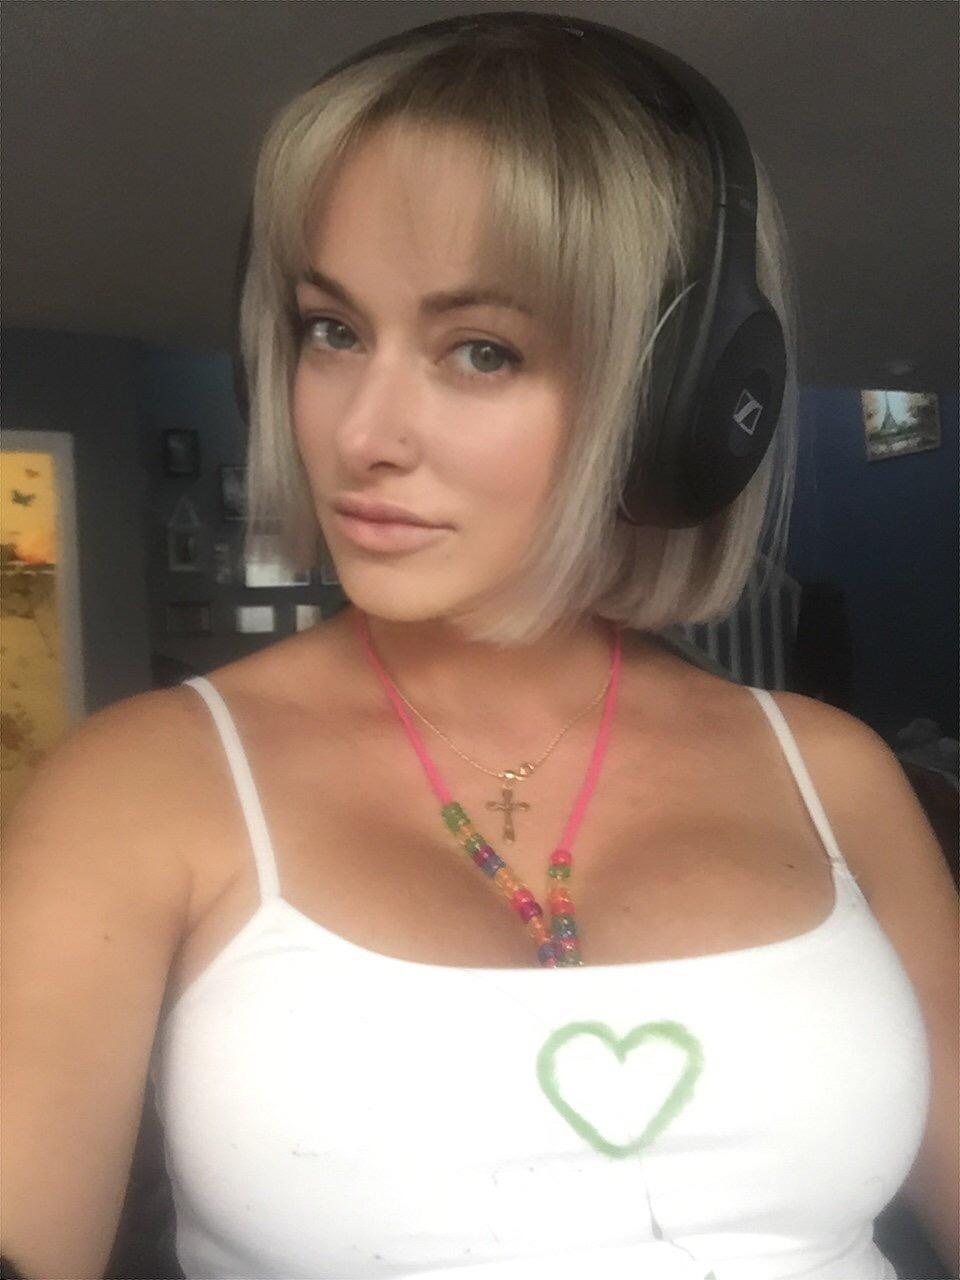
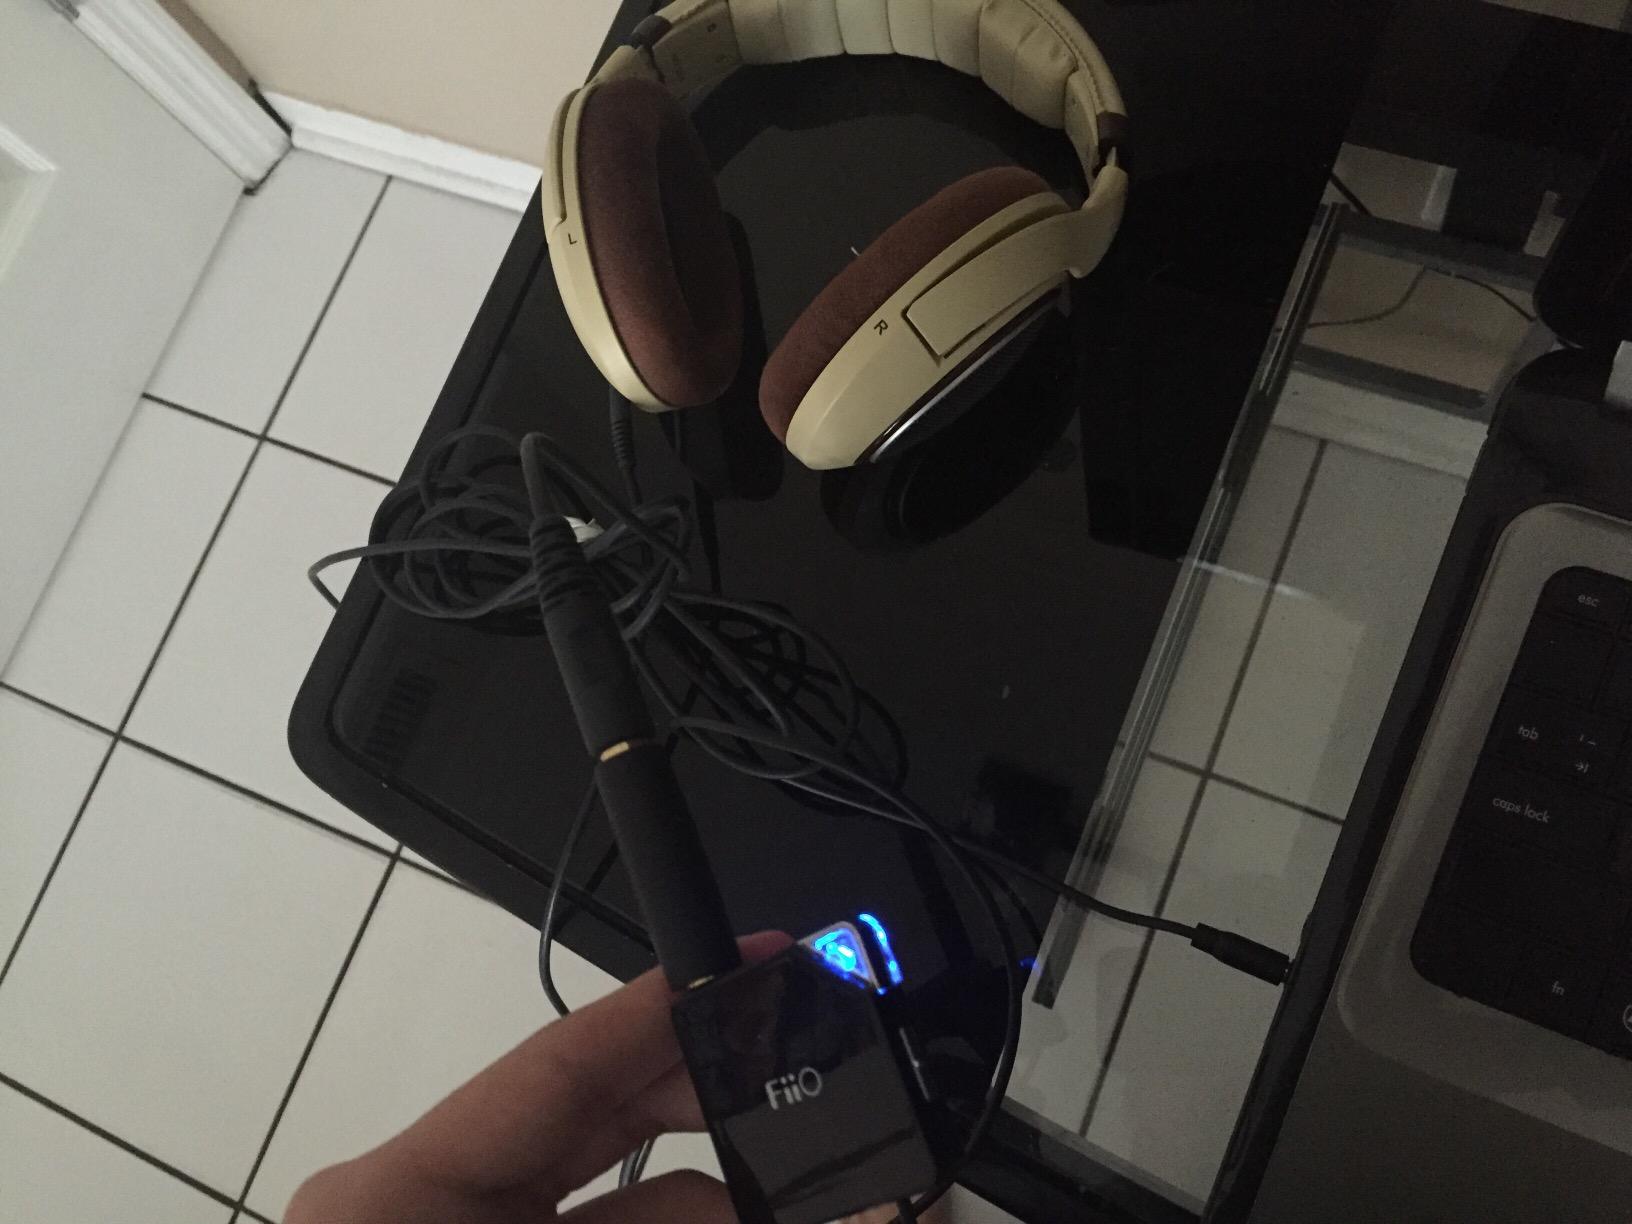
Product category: headphones
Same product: no